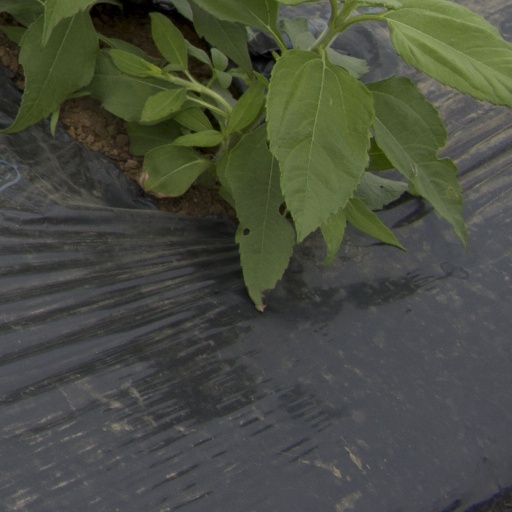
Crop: Jerusalem artichoke